Bill Bailey (American actor)

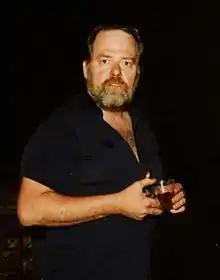
Bill Bailey as himself c.1984 Clutching a shot of whisky and one of his beloved pipes.

Bailey was born in a small rural town in North Carolina and attended Sanford Central High School. He graduated from the University of North Carolina in 1960 with a degree in philosophy, spent some time in the US Army, and then as prison guard in Canada. He married a Texan heiress, and moved to Houston, Texas where he managed a ranch and took part in motorbike scrambling and sports car rallying. He worked as a bouncer, and later organized the first white collar union in the US meat-packing industry. Soon after taking up acting he moved to London in 1968 and within a year of his arrival he became the first full-frontal male nude on the British stage at the Almost Free Theatre, London. He has acted in film, television and on London's West End stage.